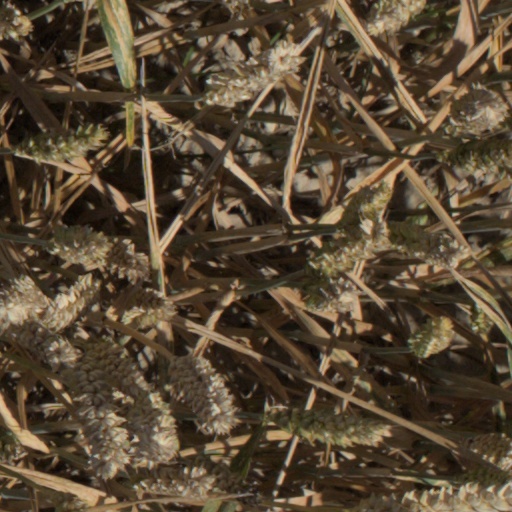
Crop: wheat